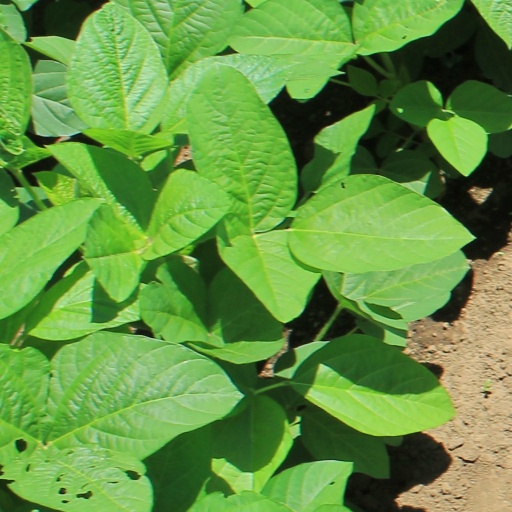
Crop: soybean